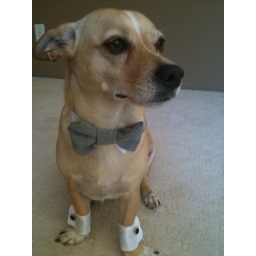
cute dog in cuffs